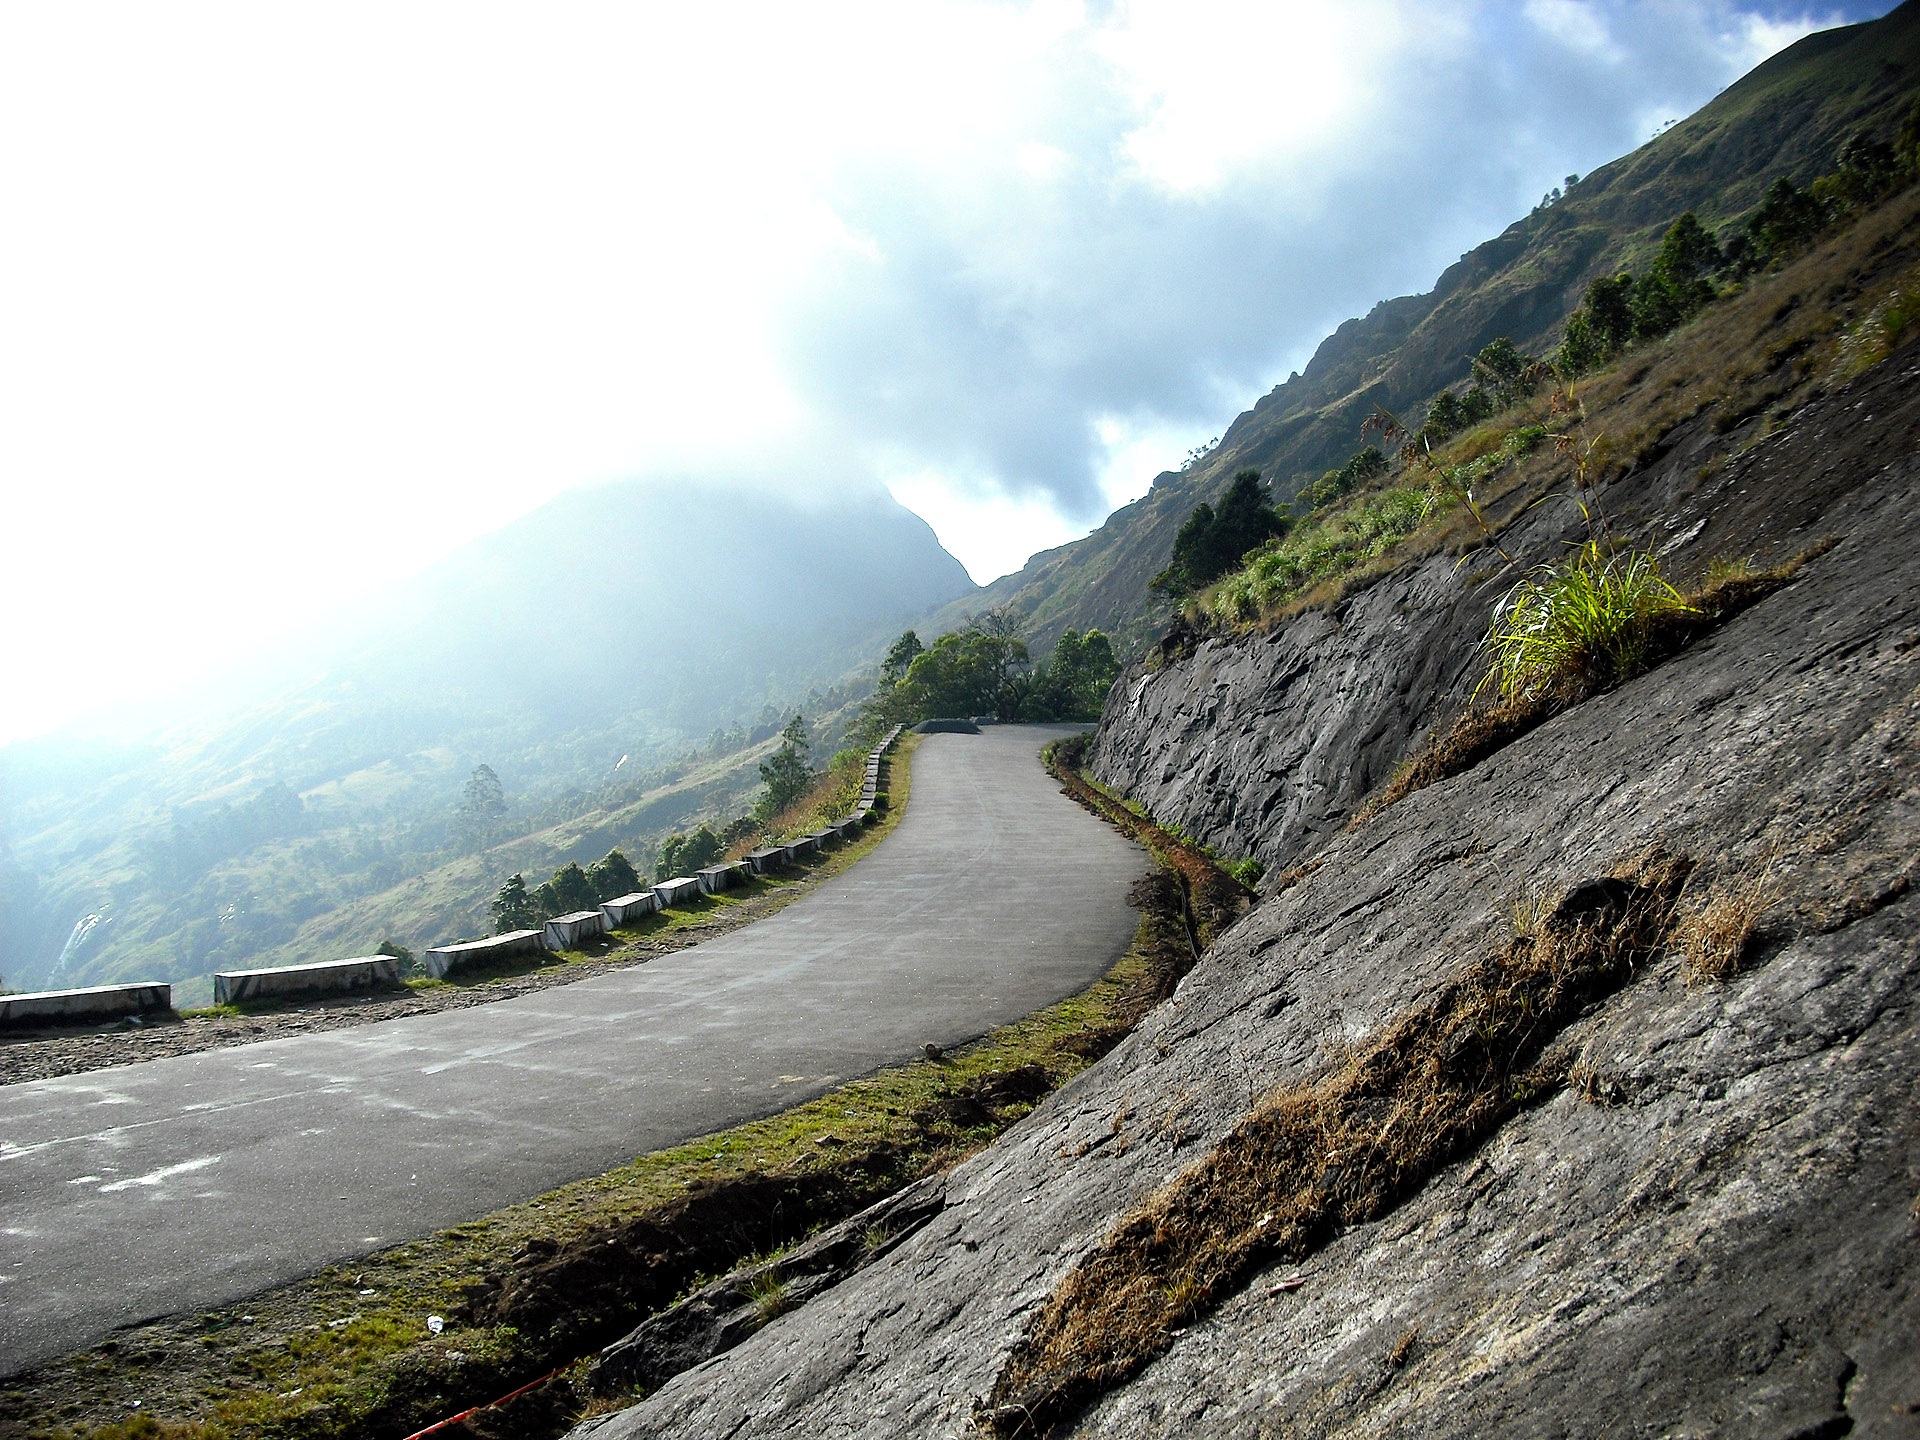
landscape, sea, coast, nature, rock, walking, mountain, road, hill, adventure, river, valley, mountain range, country road, cliff, scenery, fjord, terrain, ridge, clouds, geology, mountains, alps, country lane, pass, landform, mountain pass, geographical feature, mountainous landforms